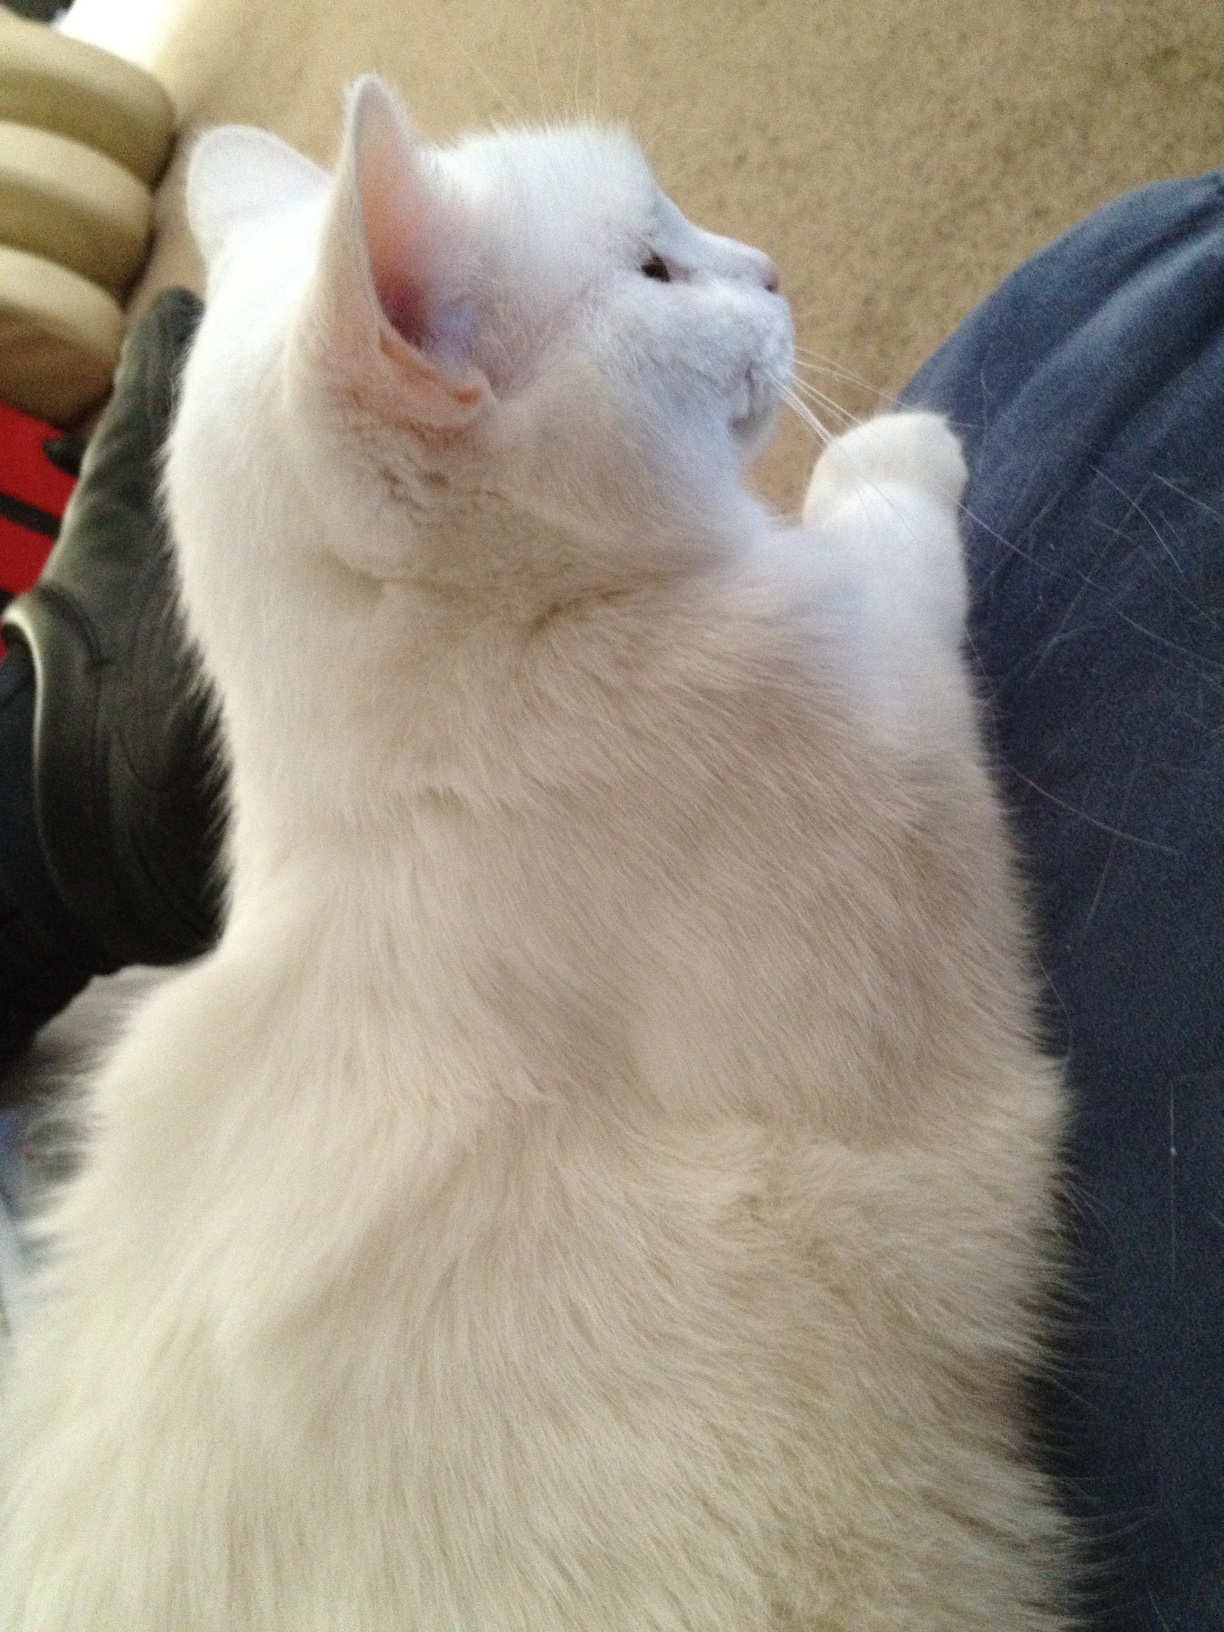Question: What is this?
Answer: cat